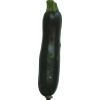
Label: Zucchini dark 1